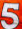
Number: 5